India Buildings

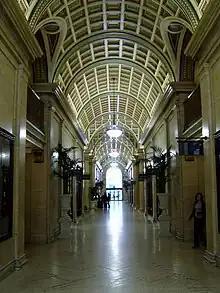
Internal shopping arcade

India Buildings is a commercial building with its principal entrance on Water Street in Liverpool, England. Mainly an office building, it also contains an internal shopping arcade and the entrance to an underground station. It was built between 1924 and 1932, damaged by a bomb in 1941, and later restored to its original condition under the supervision of one of its original architects. The building, its design influenced by the Italian Renaissance and incorporating features of the American Beaux-Arts style, occupies an entire block in the city.